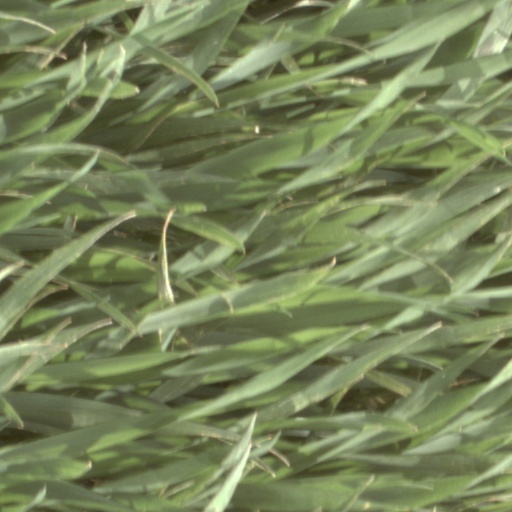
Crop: wheat